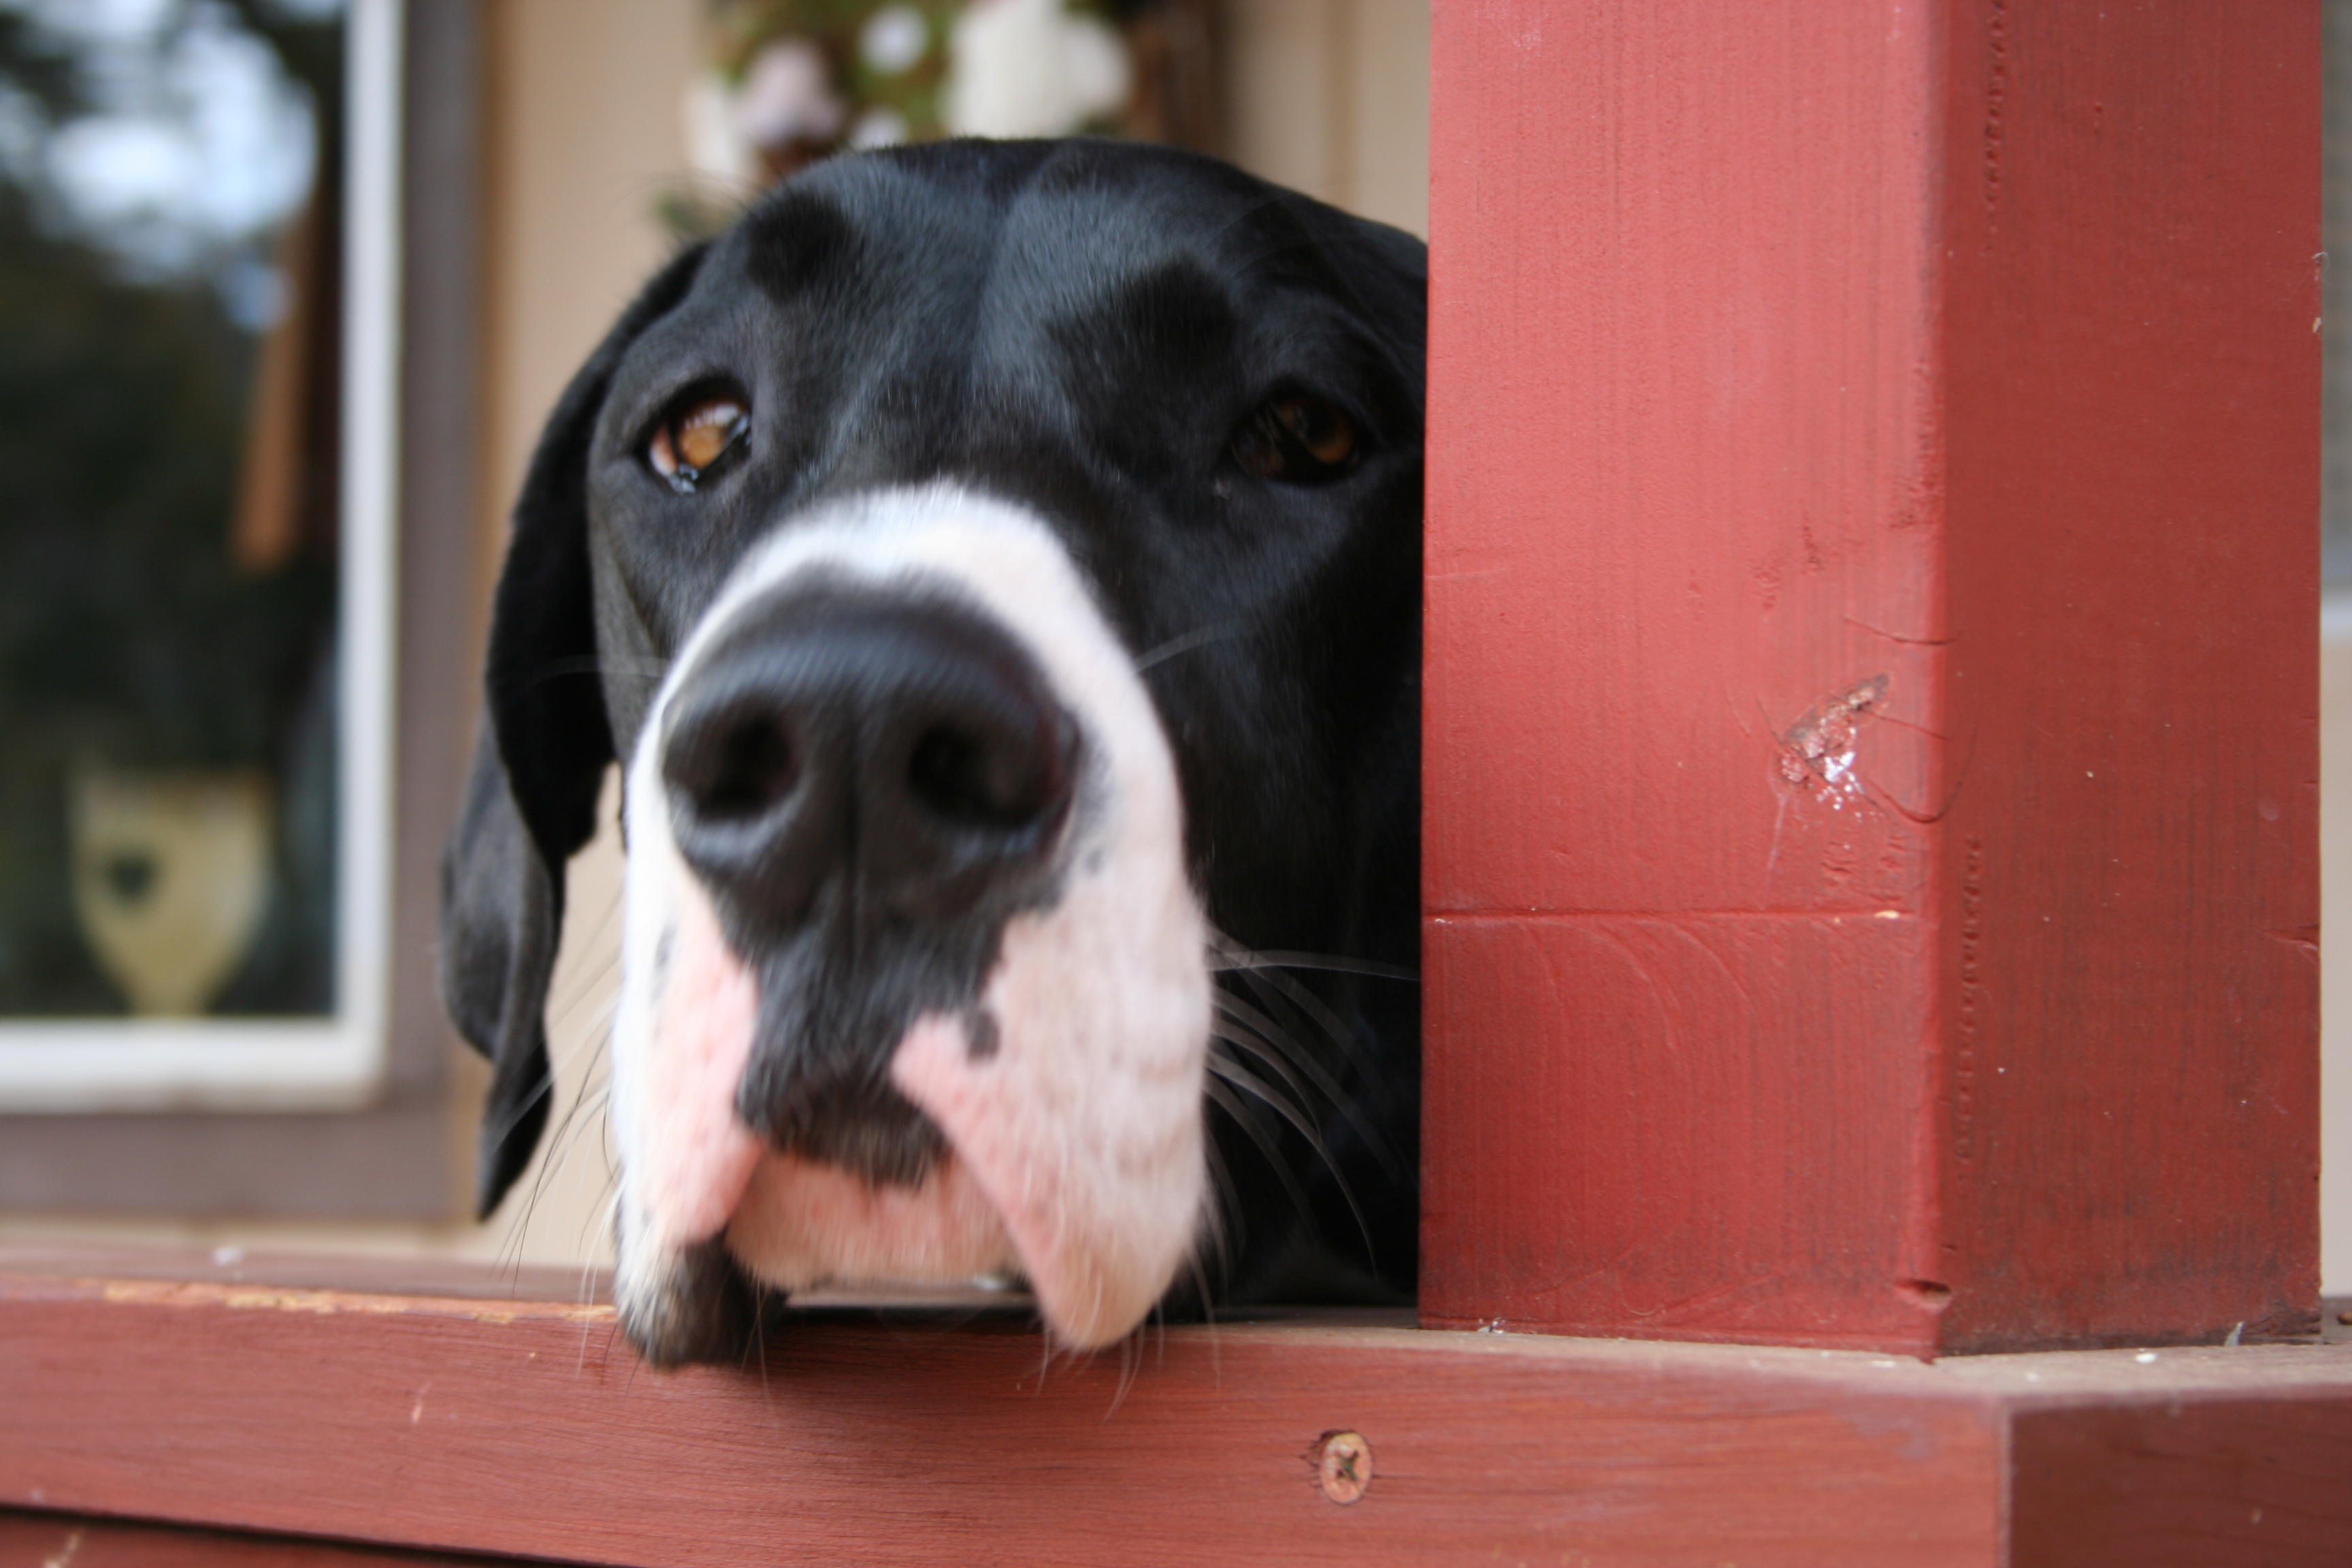
puppy, dog, mammal, vertebrate, dog like mammal